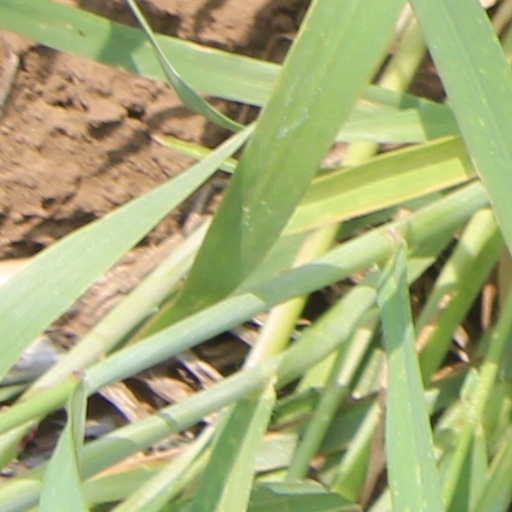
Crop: wheat